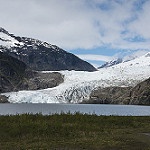
Label: glacier